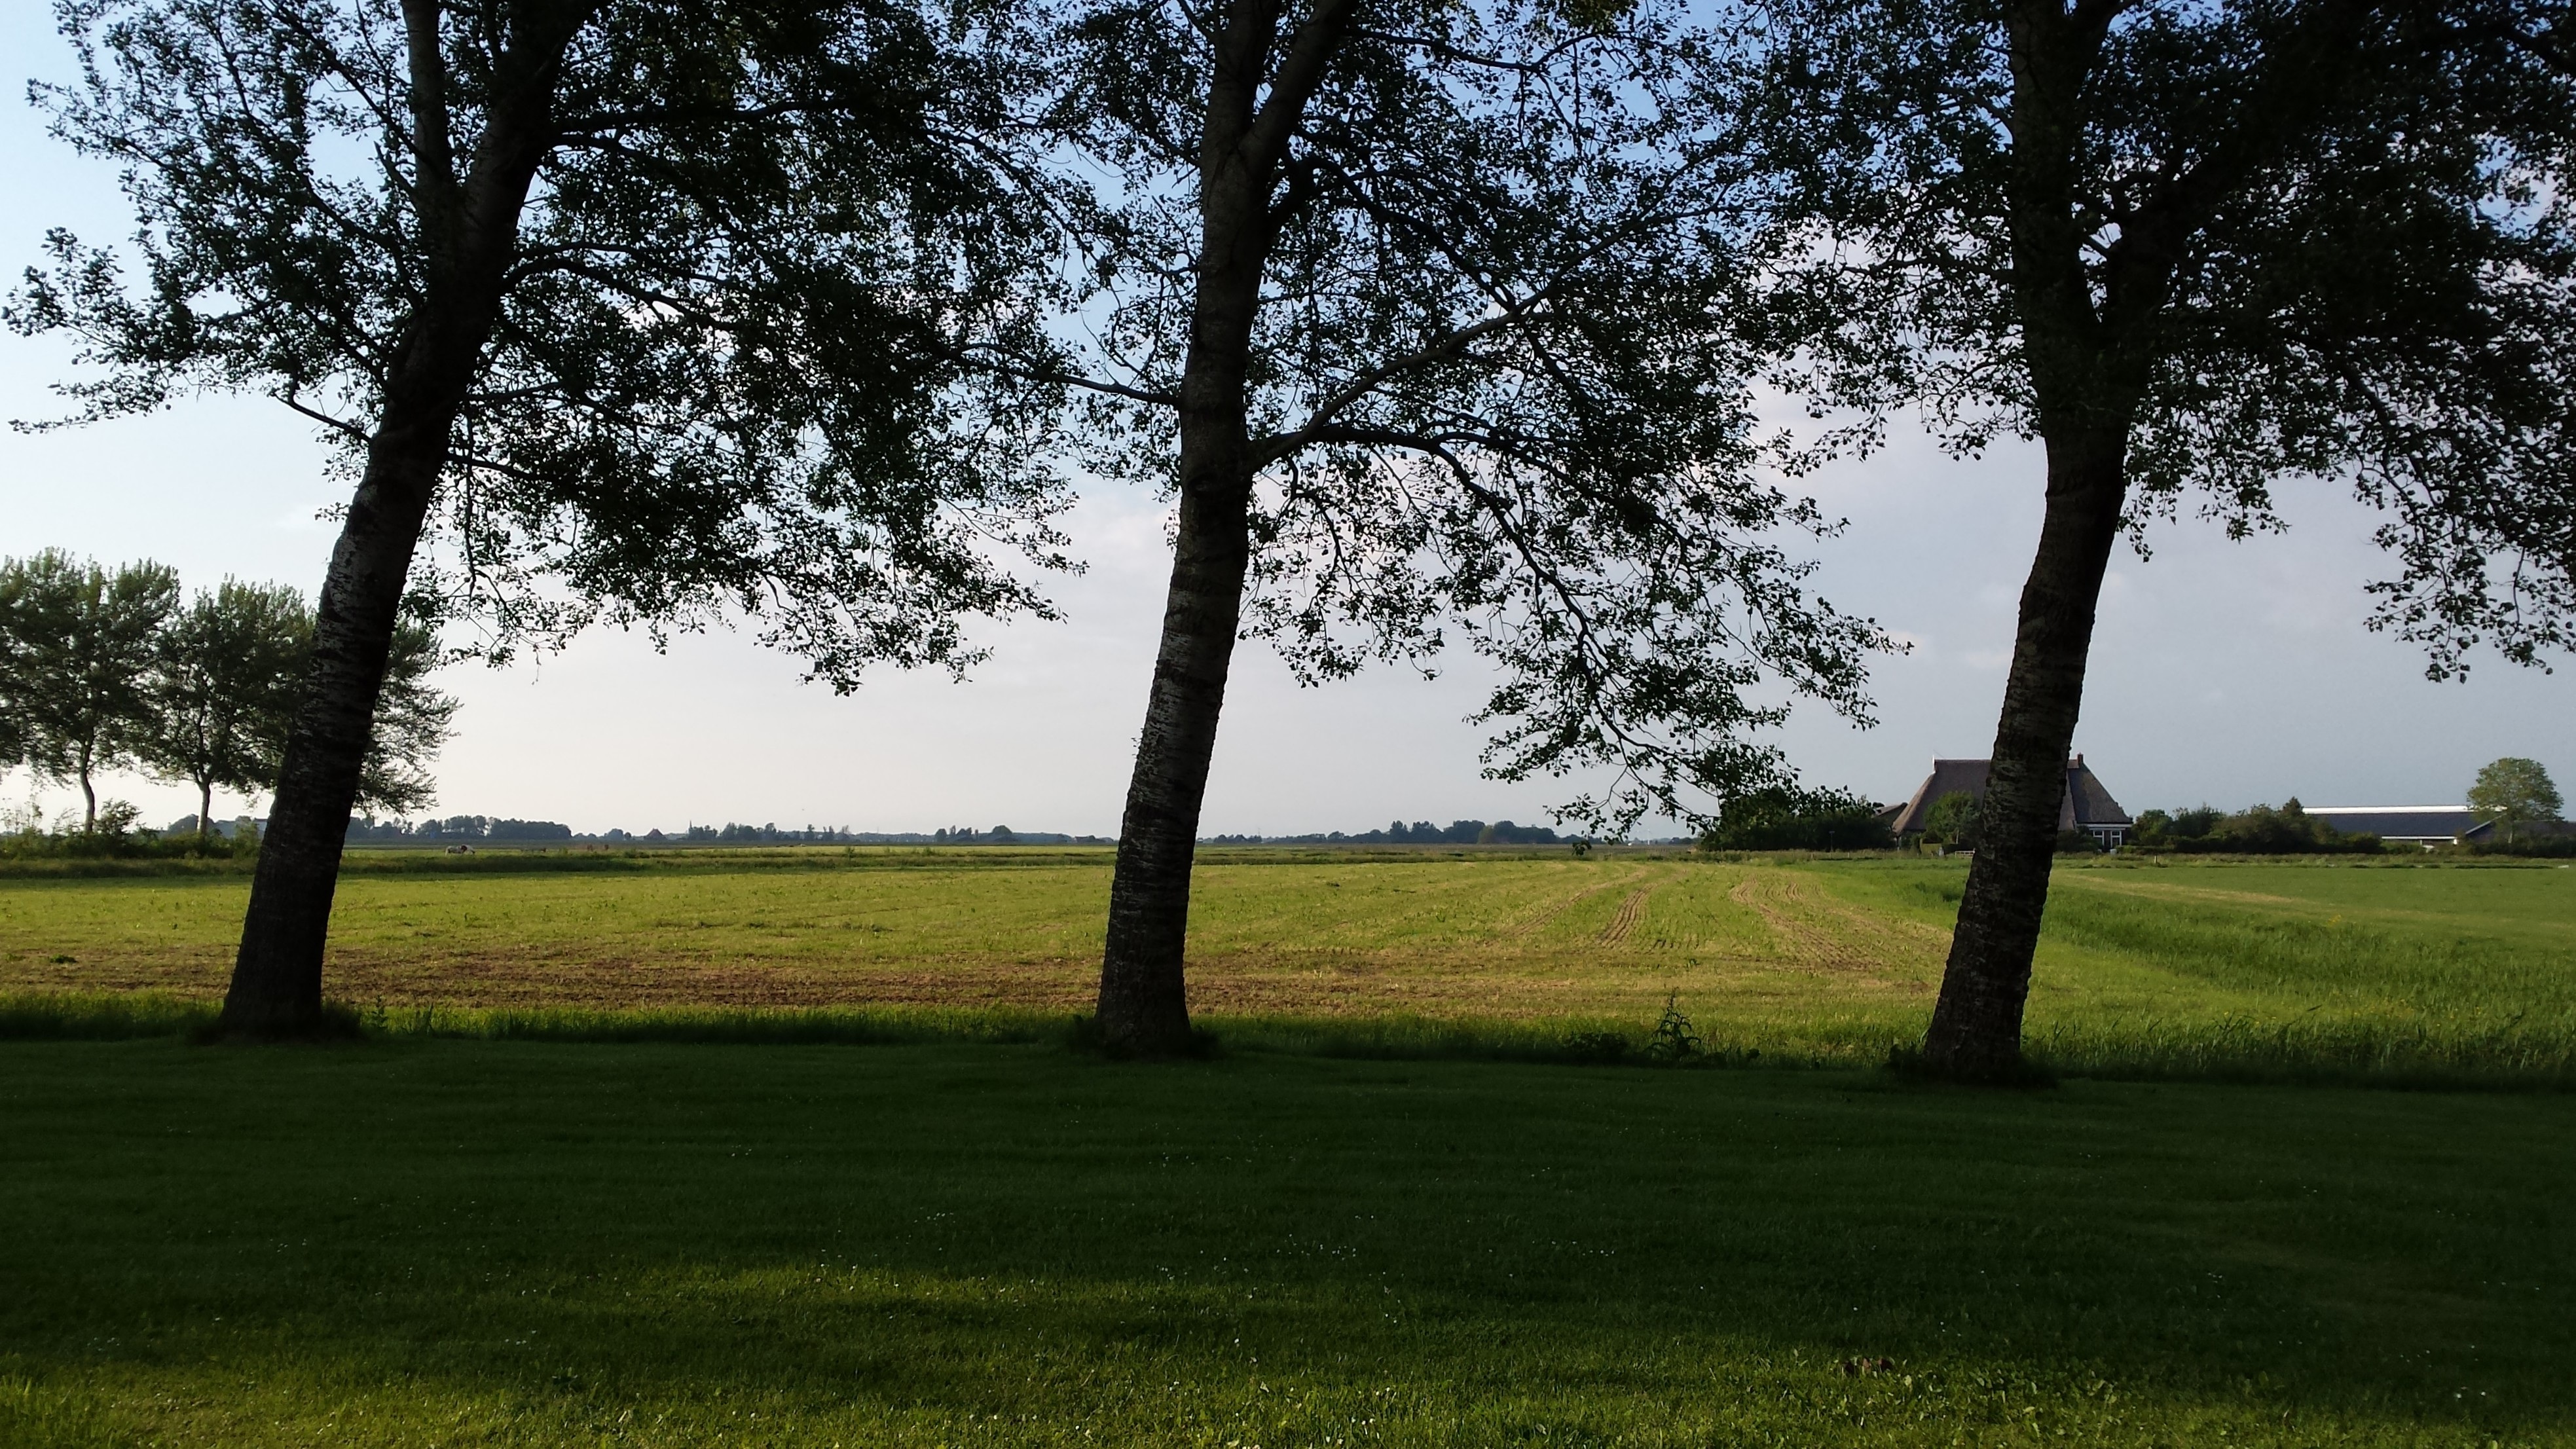
landscape, tree, nature, grass, plant, field, lawn, meadow, prairie, air, hill, country, green, pasture, park, plain, trees, grassland, branches, woodland, habitat, rural area, natural environment, woody plant